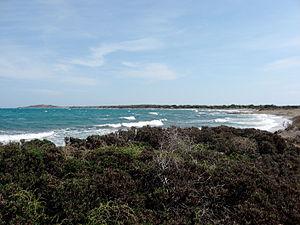
Ierápetra est un dème sur la côte sud-est de l’île grecque de Crète. Elle fait partie du district régional du Lassithi.